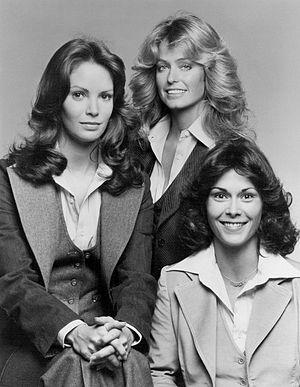
Mary Farrah Leni Fawcett, dite Farrah Fawcett /ˈfɛrəˈfɔsɪt/, aussi connue sous le nom de Farrah Fawcett-Majors, est une actrice américaine d'origines libanaise, irlandaise, française, choctaw et anglaise, née le 2 février 1947 à Corpus Christi, au Texas, aux, et morte le 25 juin 2009 à Santa Monica, en Californie, aux.
Drôles de dames est une série télévisée américaine créée par Ivan Goff et Ben Roberts composée d'un pilote de 70 minute diffusé le 21 mars 1976, et de 115 épisodes de 48-50 minutes diffusés entre le 22 septembre 1976 et le 24 juin 1981 sur le réseau ABC.